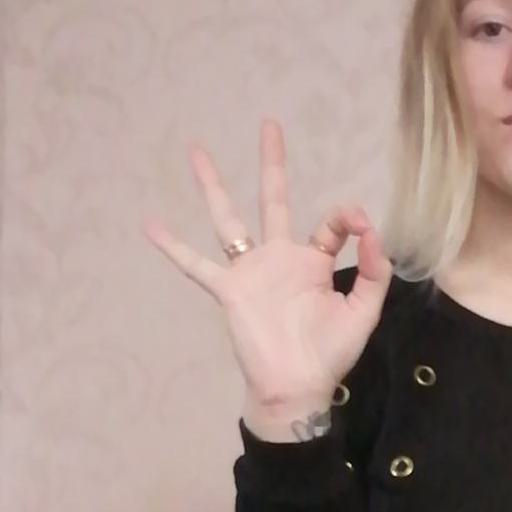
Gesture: ok